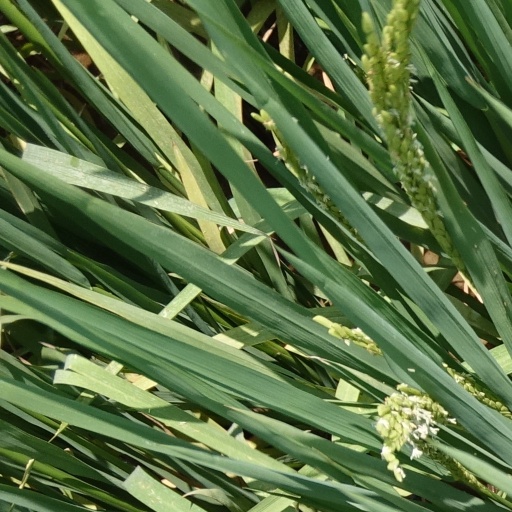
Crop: rice